Ismail Qemali

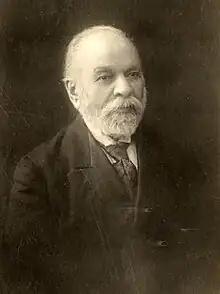
Official portrait, or earlier

Ismail Qemali, or Ismail Kemal, (16 January 184426 January 1919), was an Albanian politician and statesman who is regarded as the founder of modern Albania. He served as the first prime minister of Albania from December 1912 until his resignation in January 1914.